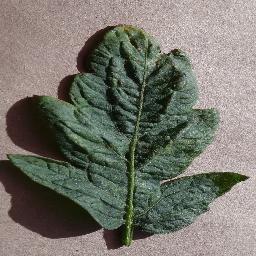
Label: Tomato___Spider_mites Two-spotted_spider_mite